Battle of al-Buqaia

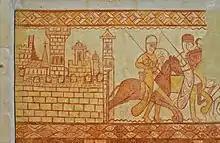
Knights Templar returning from the Battle of al-Buqaia. A fresco from the Templar Chapel in Cressac-Saint-Genis, France

Believing his northern front secure, Amalric took his army to Egypt. He found himself in a three-way contest between his Franks, Shirkuh, and Shawar, with the latter trying to maintain Egyptian independence. Amalric ousted Shirkuh from Egypt in 1164, but the king had to rapidly abandon Egypt upon the news of a great disaster in the north. The next major encounter would be the Battle of Harim.